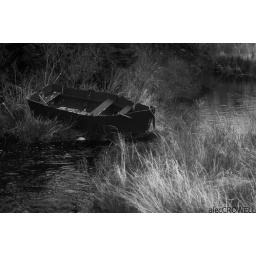
little old boat in a river bed